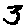
Label: 3